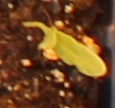
Label: Sugar beet